Rufford New Hall

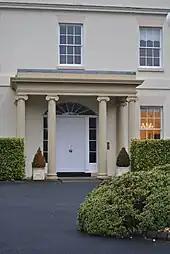
The portico entrance in 2010.

Rufford New Hall was built in 1760. The country house was built by Sir Robert Hesketh and enlarged by his grandson around 1798-9 when the Heskeths left Rufford Old Hall. Heskeths lived at Rufford New Hall until 1919.